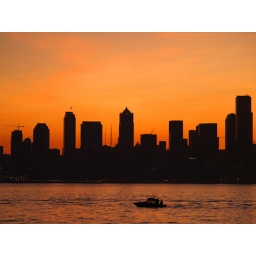
The Seattle skyline against a sky painted orange by the rising sun